Passo del Turchino

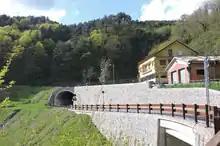
New road tunnel

The climb can be accessed by three roads, with the approach from Mele the most common. Though the climb from this road features some gradients topping 10%, these stretches are very brief and the average gradient is only 4%. The total distance of the climb from this road is 546 metres.